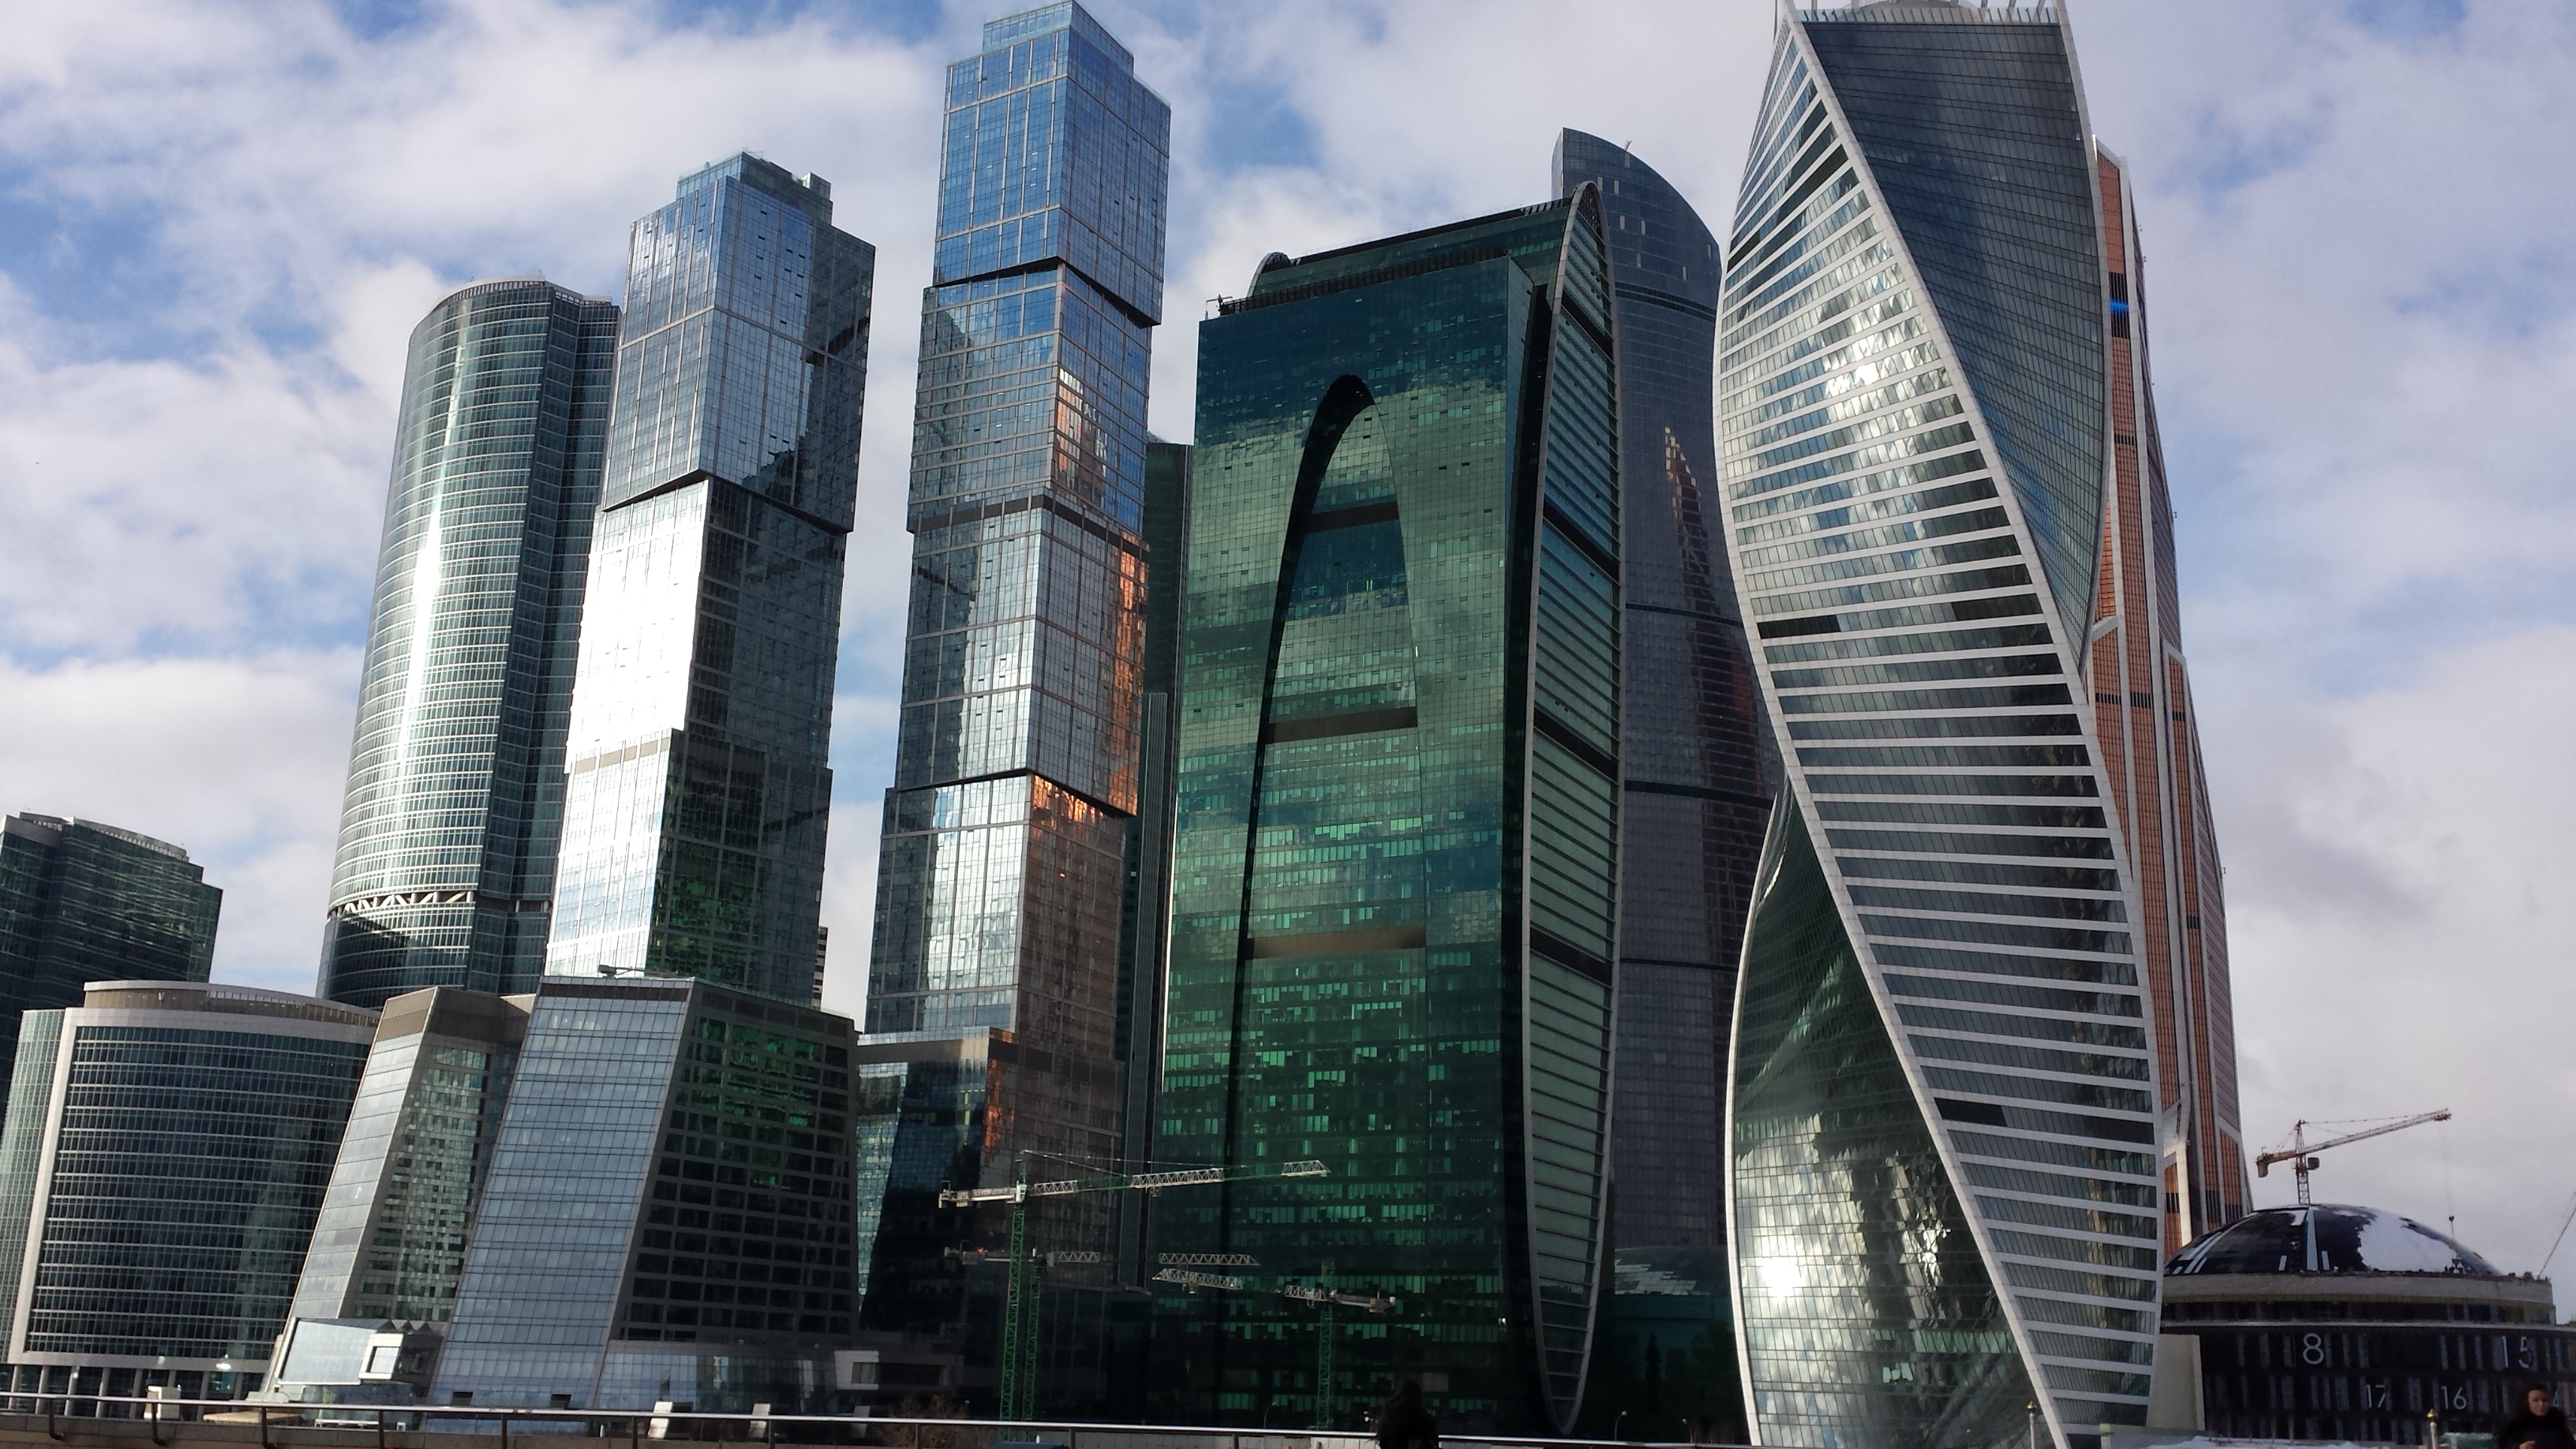
moscow, russia, russian, winter, skyscraper, metropolitan area, tower block, building, architecture, city, commercial building, metropolis, urban area, human settlement, landmark, corporate headquarters, tower, condominium, mixed use, headquarters, real estate, downtown, sky, facade, cityscape, skyline, brutalist architecture